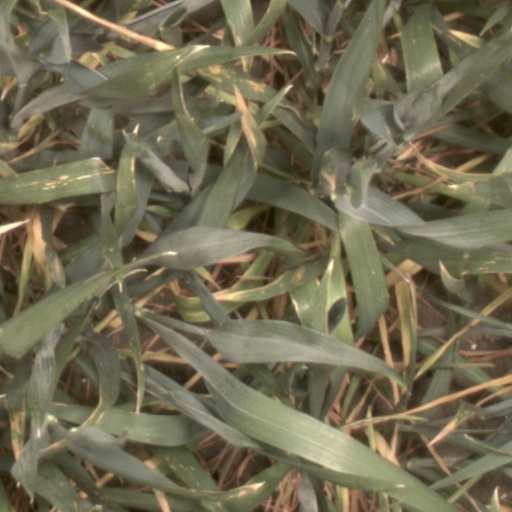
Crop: wheat